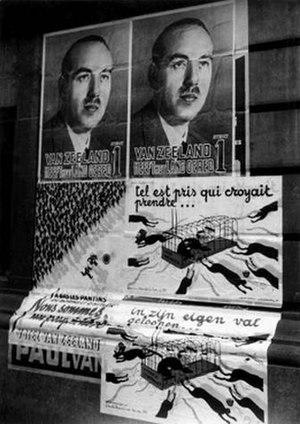
Campagnes électorales, 1934-1936
Les élections législatives belges de 1936 ont eu lieu le dimanche 24 mai. Il s'agit d'élections anticipées, qui se traduisent également par une adaptation du nombre de sièges parlementaires qui passent de 187 à 202 à la Chambre. Elles constituent un véritable séisme sur le plan politique. Jusqu'alors — depuis l'instauration du suffrage universel masculin en 1919 —, les trois partis traditionnels recueillaient 90 % des voix des électeurs. Cette fois, près d'un électeur sur quatre a porté sa voix sur une formation non traditionnelle à l'extrême droite ou à l'extrême gauche. Cette radicalité est portée à droite par le Parti rexiste de Léon Degrelle et le nationalisme flamand du VNV, à gauche par le Parti communiste de Belgique. Ce séisme bouleverse le paysage politique. Alors qu'il se présente pour la première fois, Rex remporte d'emblée 21 sièges à la Chambre. Le VNV, créé en 1933, obtient, lui, 16 députés. Si le nationalisme flamand est présent politiquement depuis 1919, c'est la première fois que le VNV se présente en tant que tel. Cette formation a vu le jour après la disparition du Frontpartij.